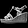
Label: Sandal